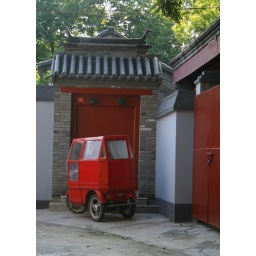
In the Houtongs in Beijing there were lots of red doors and red vehicles.